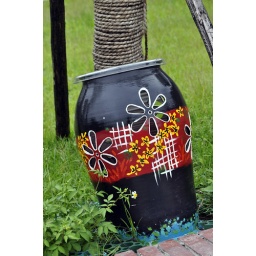
Light in decorated pot under tree at site of Taipei International Flora Expo.